Colonster Castle

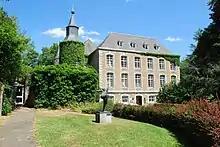
Its south facade

Colonster Castle ("Château de Colonster") is a castle near Liège in Wallonia, Belgium, sited on a rocky spur in the Ourthe valley. It was first recorded in the 14th century but its present appearance is that of an 18th-century rebuild by Maximilien-Henri de Horion, which turned it from a stronghold into a pleasure palace, with interiors decorated by Paul-Joseph Delcloche. It and its park were acquired in 1963 by the University of Liège.